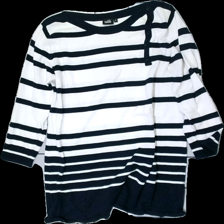
View: front
Type: Sweater
Category: Men
Brand: Isolde
Colors: Blue, White
Material: 100% cotton
Pattern: Striped
Cut: Regular, C-collar
Size: S
Season: All
Stains: Minor
Price range: 50-100
Recommended usage: Reuse